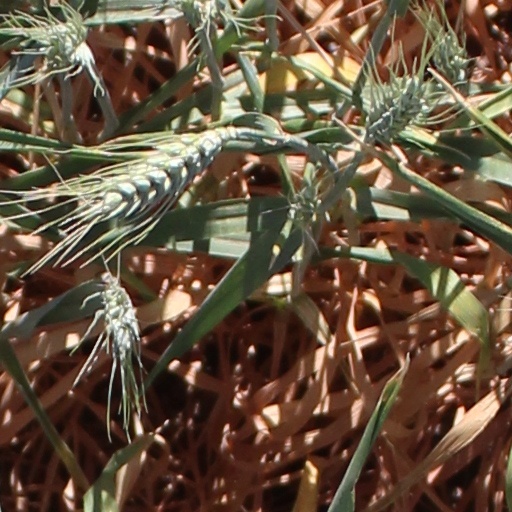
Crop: wheat